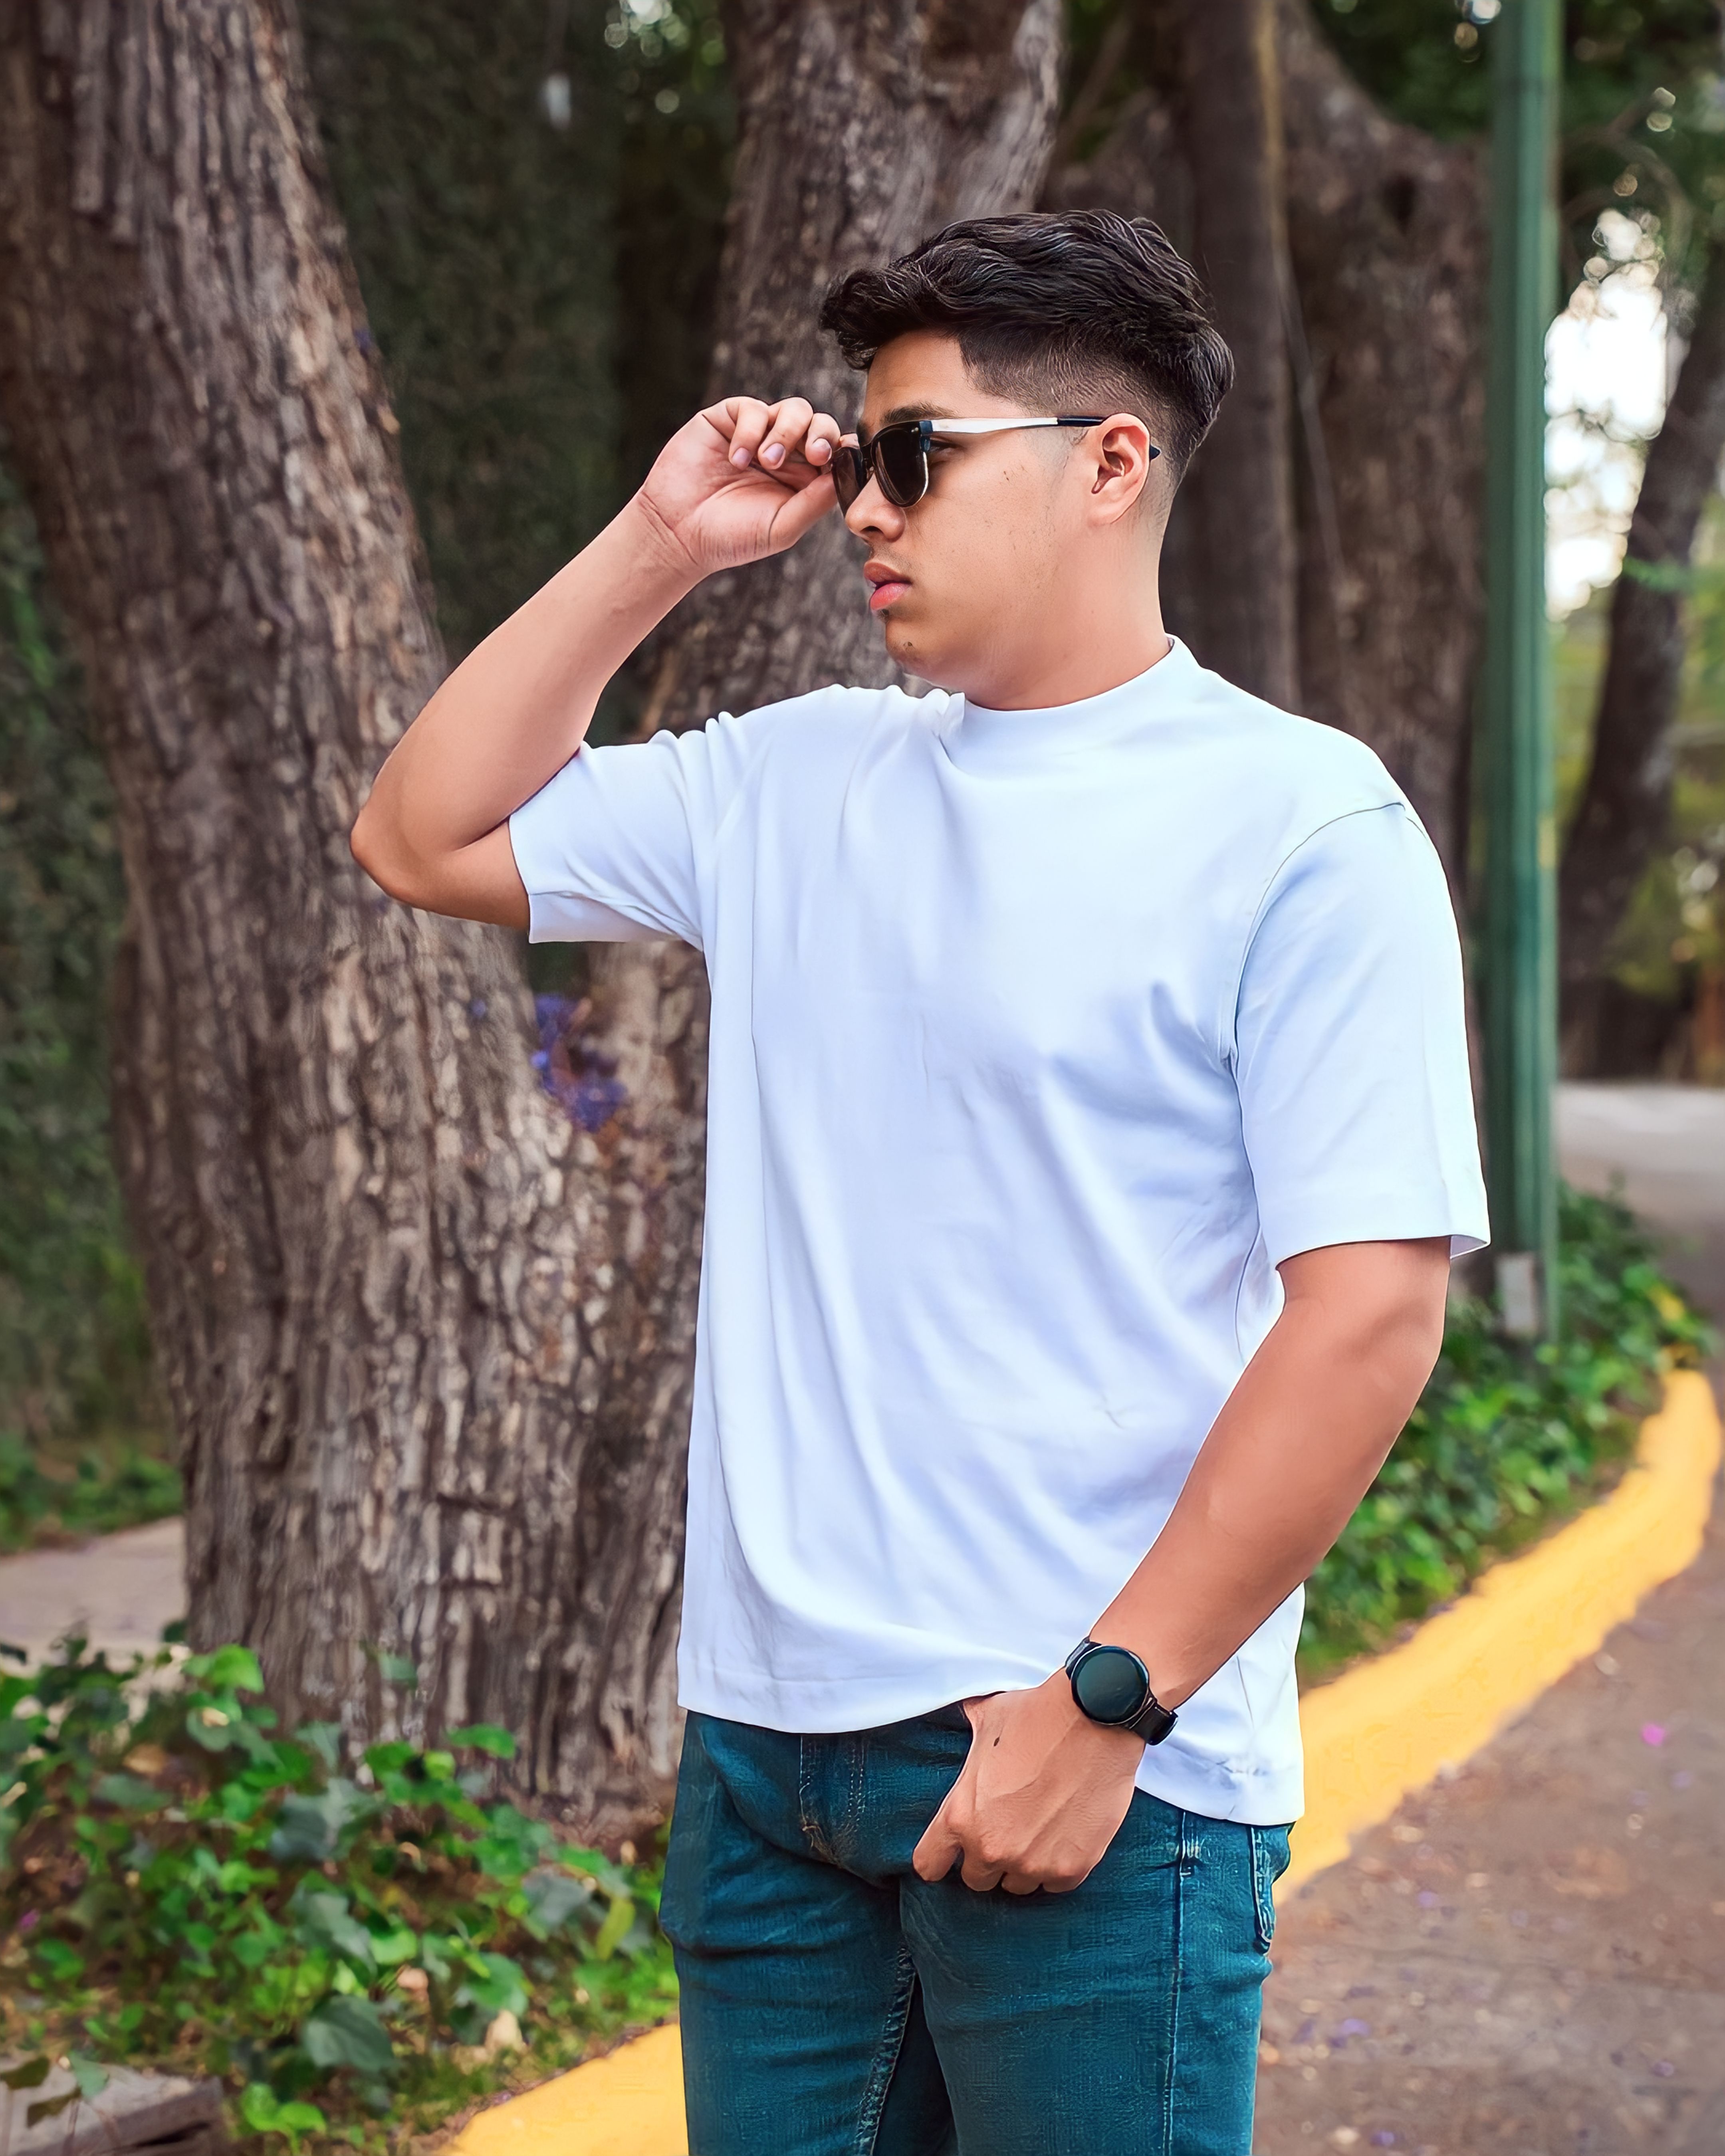
man, posing, smile, joint, watch, plant, vision care, sunglasses, sleeve, eyewear, tree, standing, gesture, waist, t shirt, leisure, grass, trunk, electric blue, recreation, denim, fun, chest, sportswear, vacation, fashion accessory, forest, top, belt, photo shoot